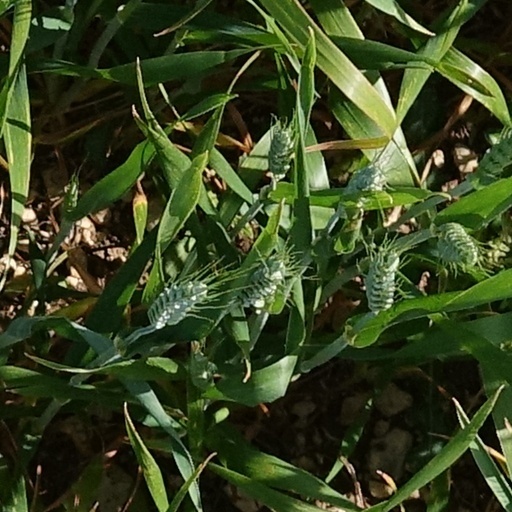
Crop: wheat